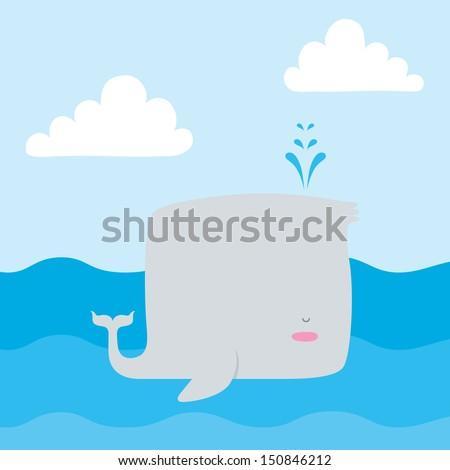
a vector illustration of whale out at sea .